Gimik

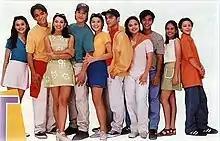
"Gimik" cast

Motion picture release "Gimik: The Reunion" was later made and was released on April 28, 1999, after the series ended in February 2 months later retaining all the main characters. Ricky, Ese, Joey, Gina, Gary, Melanie and Bryan look forward to love, marriage and career. Judy Ann Santos made a special appearance as her character Dianne in the latter part of the film. Kristine Hermosa and Dominic Ochoa, a regular cast since 1997, made cameo appearances in the movie with different roles.